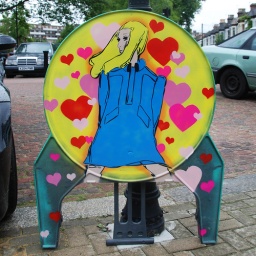
id-iom. Title: Stop in the Name of Love. Media: hand cut stencil and spraypaint on found street sign